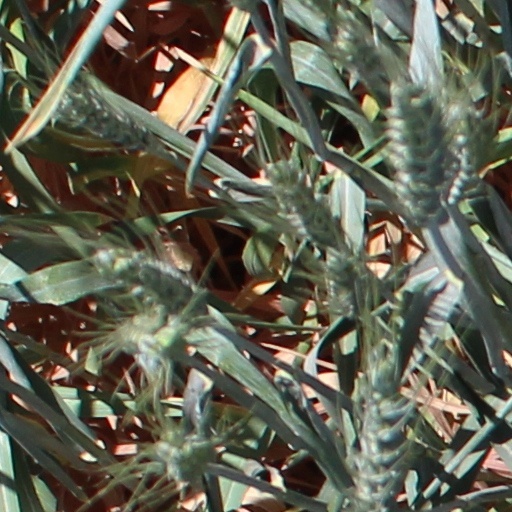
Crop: wheat